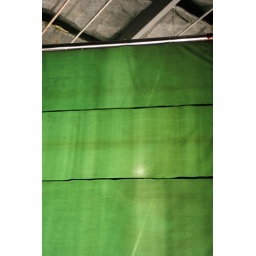
Shooting against green screen on set in LA. This green screen was three stories tall.